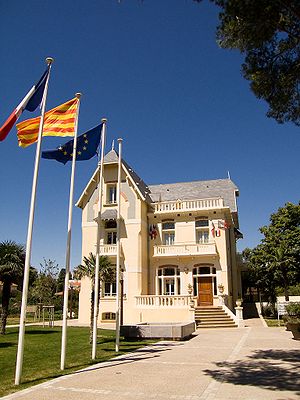
Pézilla-la-Rivière
Rådhuset
Rådhuset
Pézilla-la-Rivière er en by og kommune i departementet Pyrénées-Orientales i Sydfrankrig.